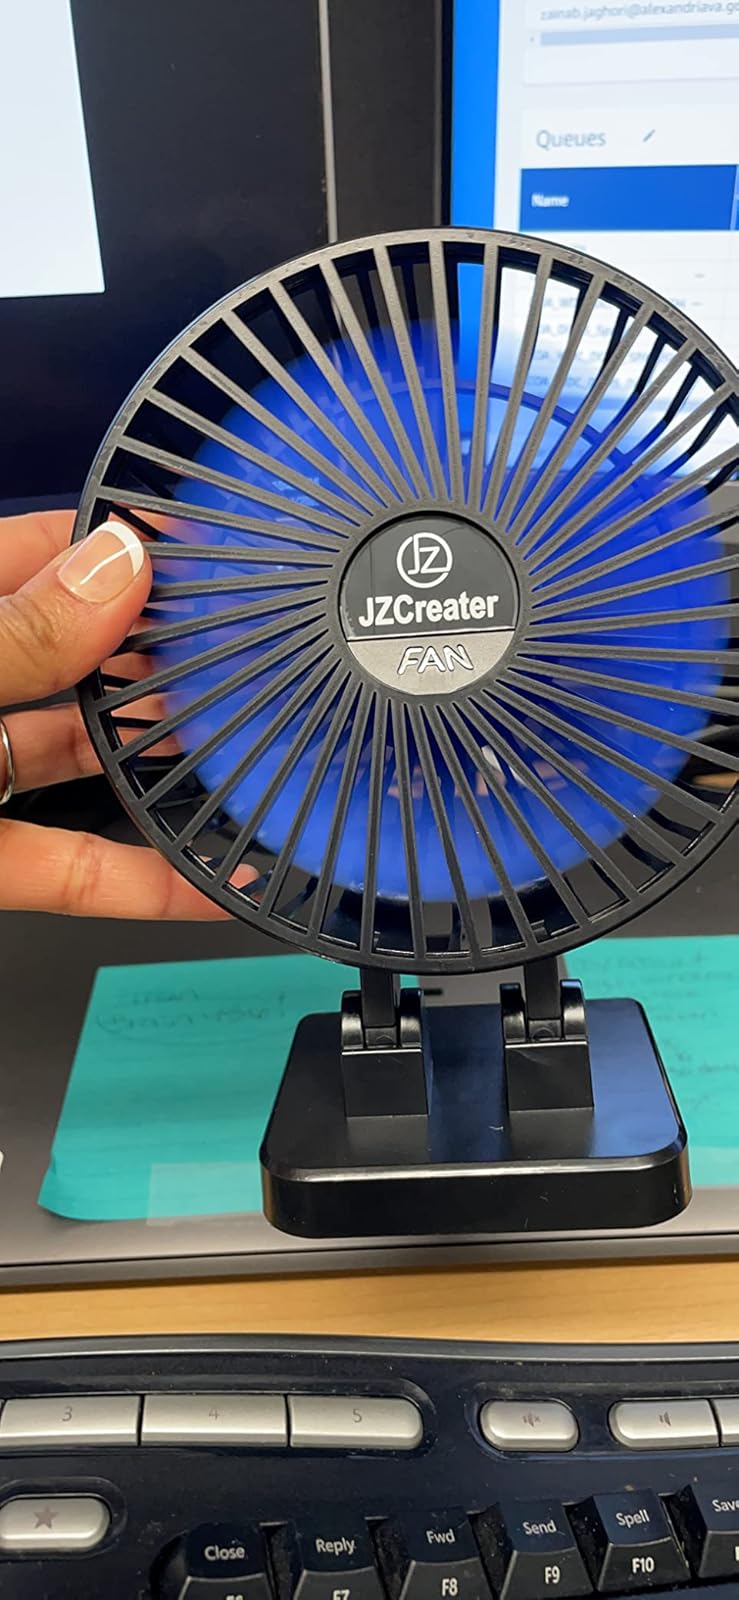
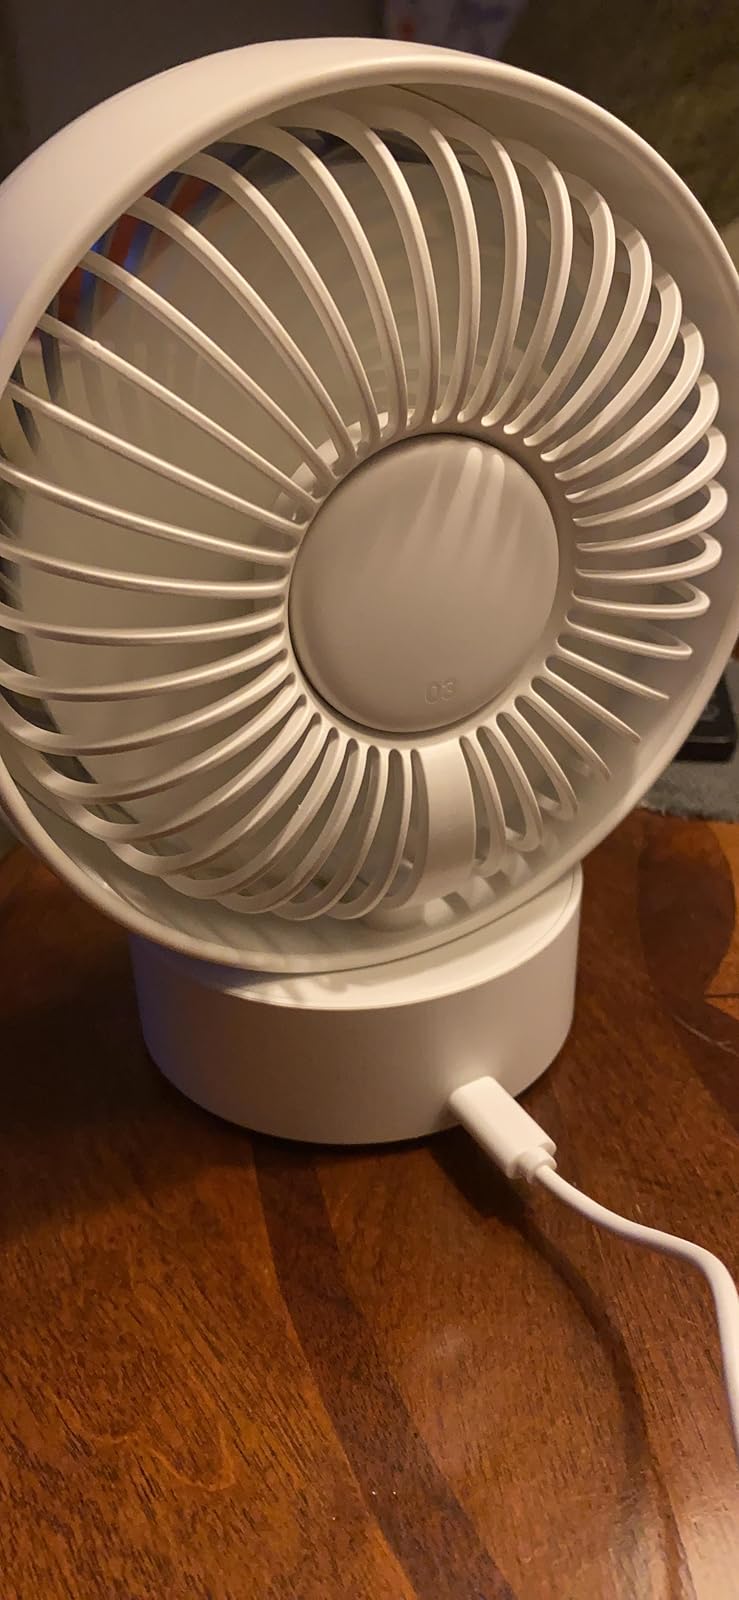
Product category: fan
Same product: no